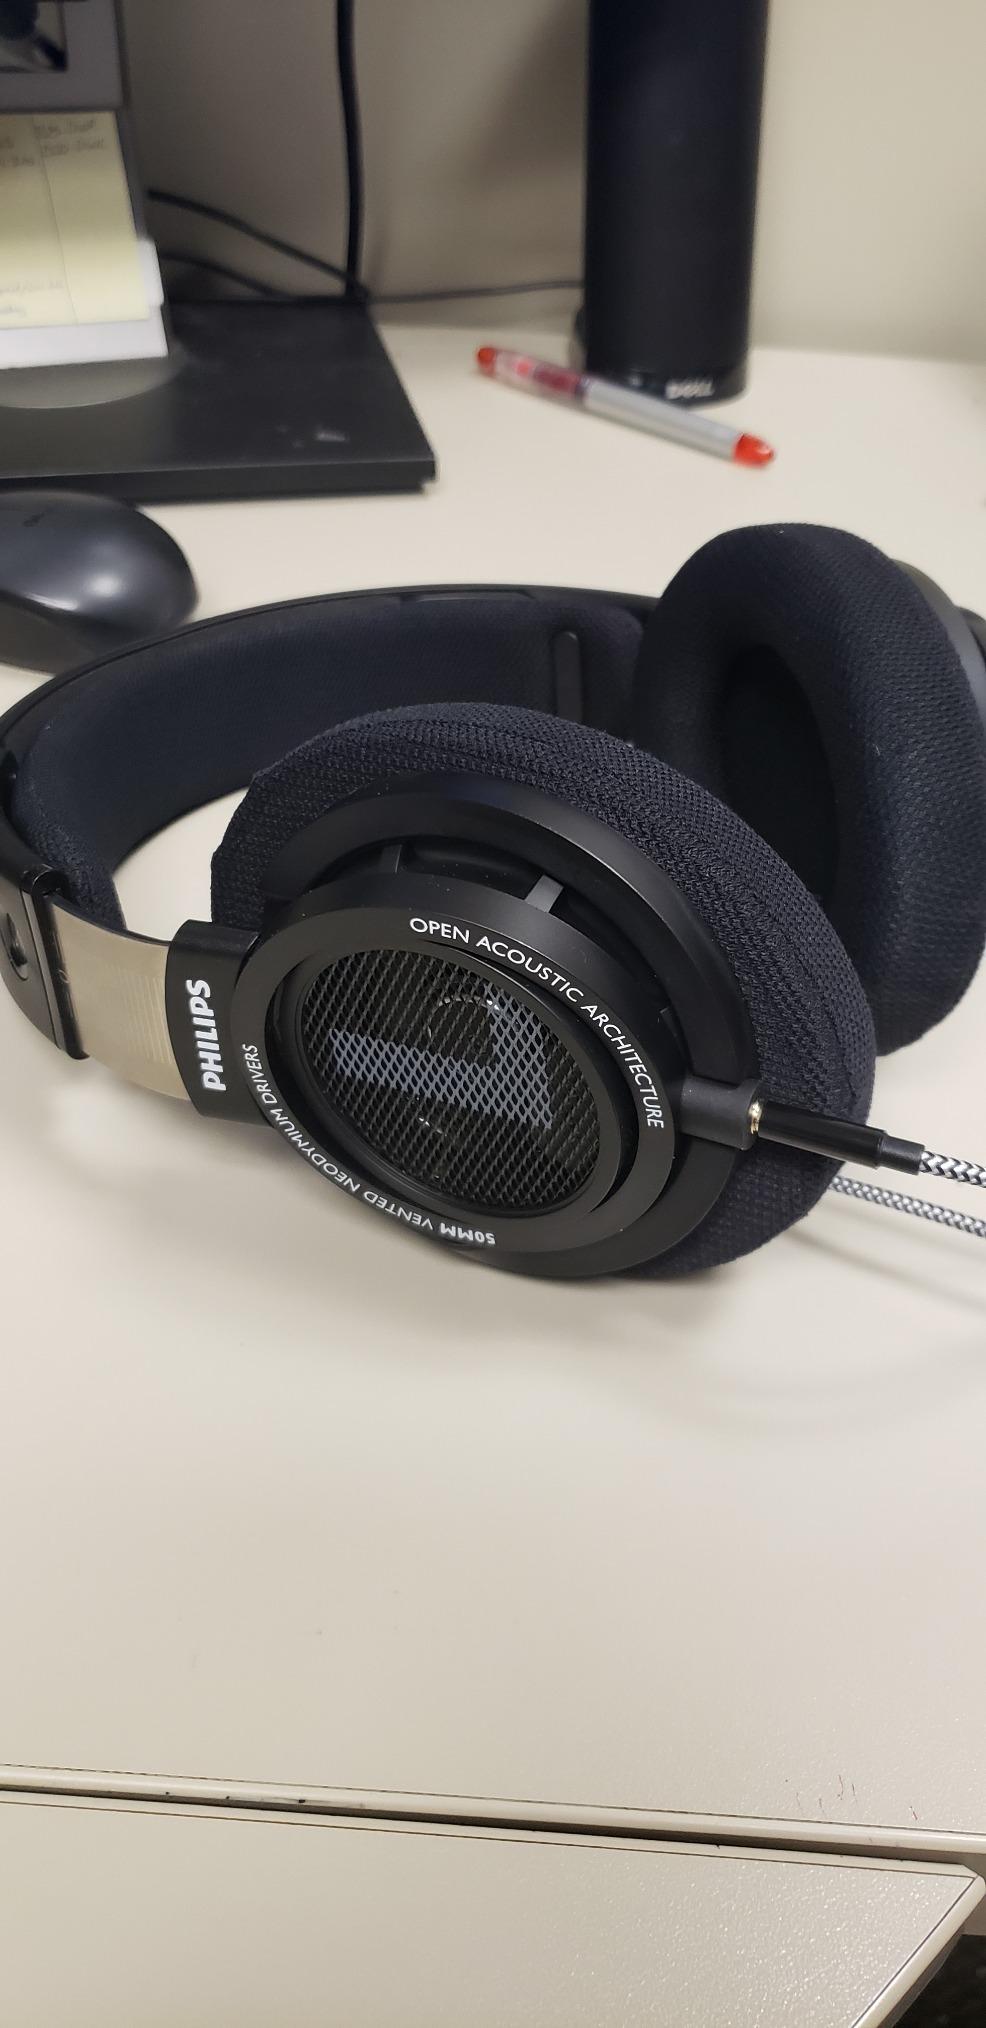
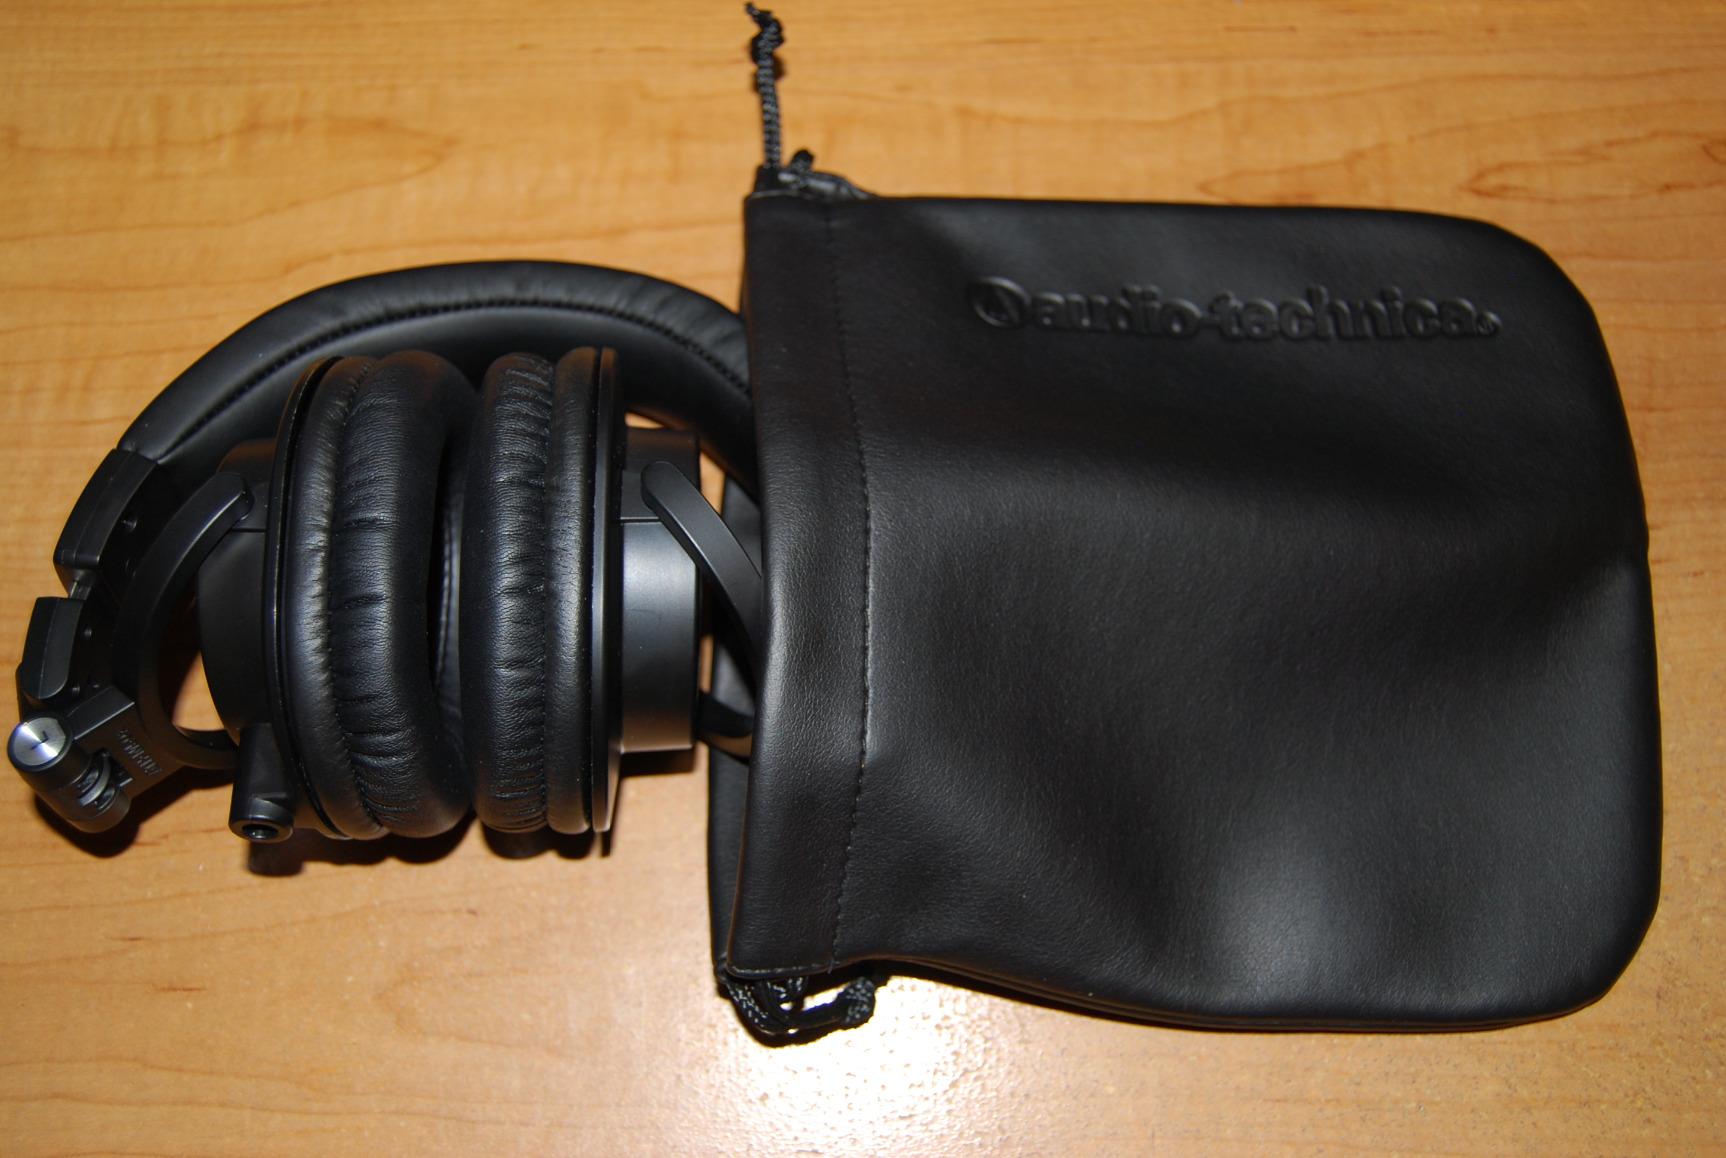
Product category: headphones
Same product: no